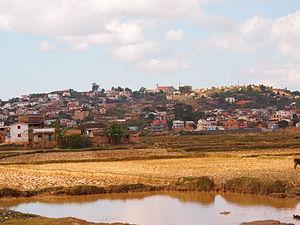
Un rova est un complexe royal fortifié construit dans les hauts plateaux du centre de Madagascar par des Merina de la classe des Andriana. Le premier rova a été établi à Alasora par le roi Andriamanelo vers 1540 pour protéger sa résidence tout au long d'une guerre avec les Vazimbas voisins. Les rovas sont organisés selon les notions symboliques traditionnelles d'espace et renferment les résidences royales, la tombe du fondateur et une place municipale marquée d'une pierre et sont protégés par des murs, des tranchées et des portes en pierre. Des figuiers, symboles de la royauté, y sont plantés.